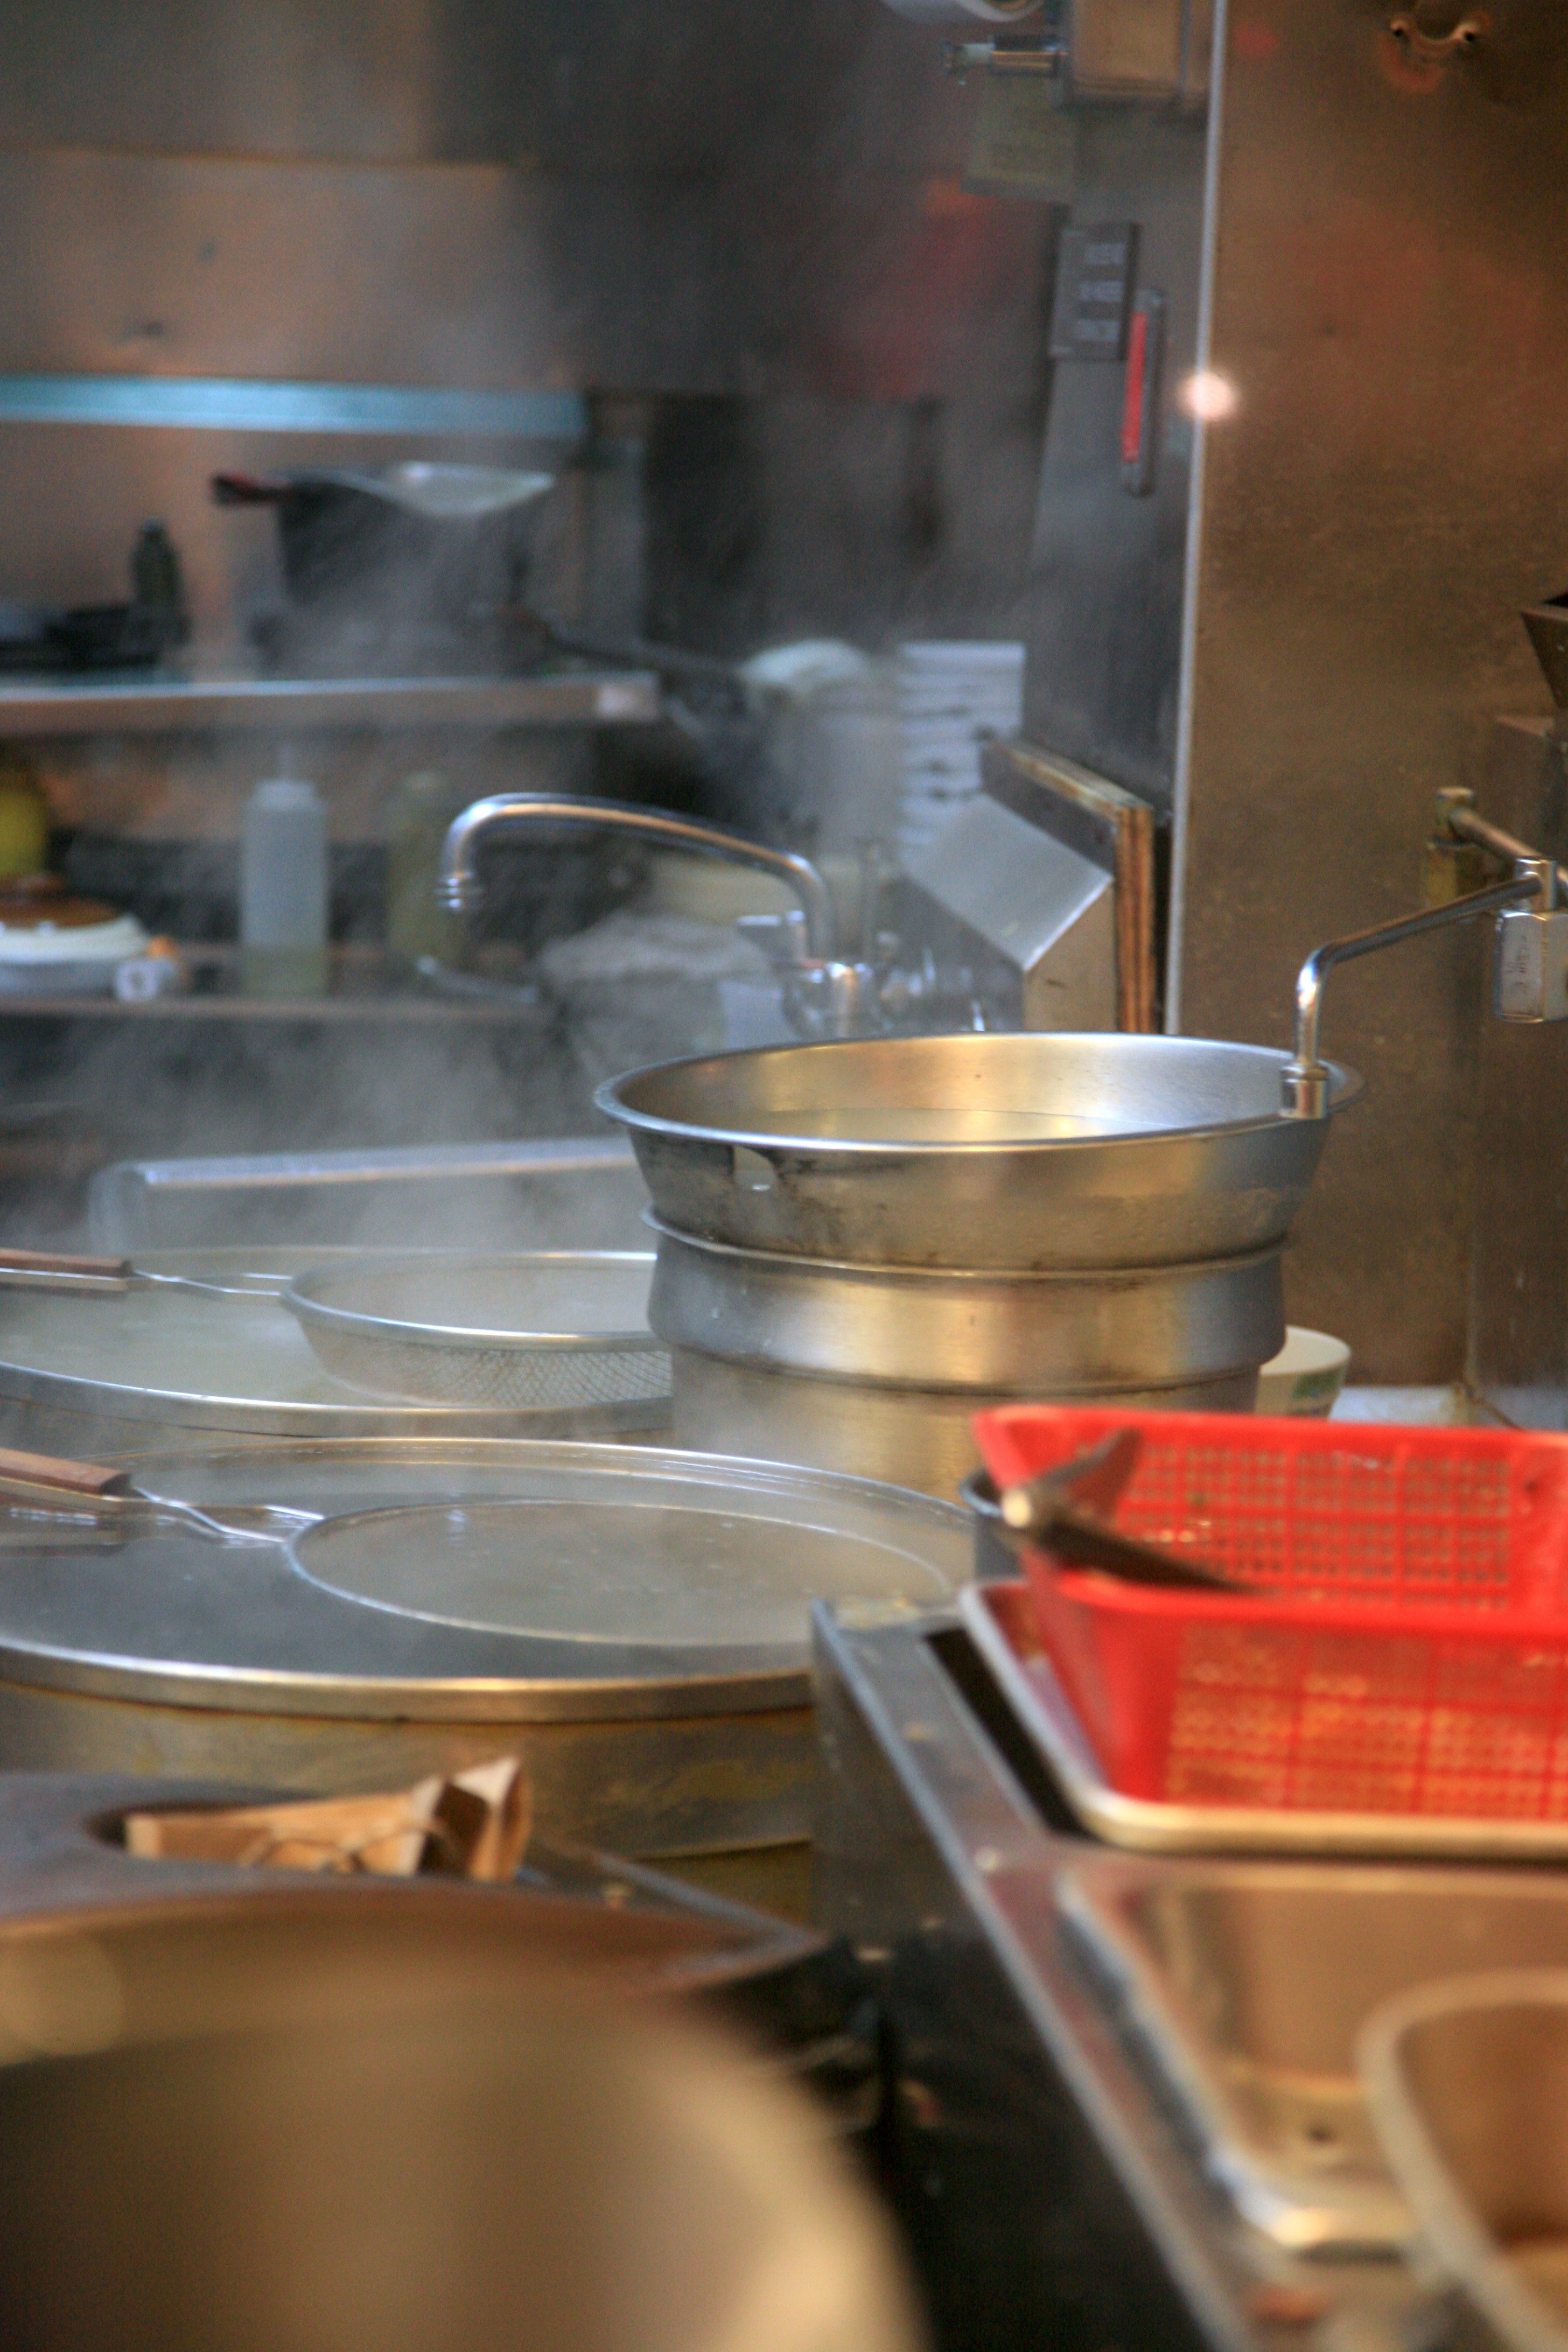
restaurant, manhattan, meal, food, cooking, nyc, kitchen, baking, cuisine, newyork, newyorkcity, ny, chinatown